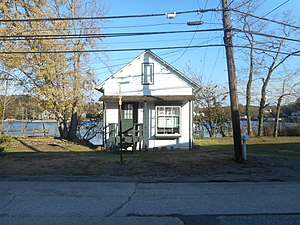
Arthur Dove
Arthur Garfield Dove var amerikansk maler, en af de første abstrakt malende amerikanske kunstnere. Han malede som Kandinskij omkring 1911/12 sine første abstrakte billeder ud fra landskabs- og naturformer.